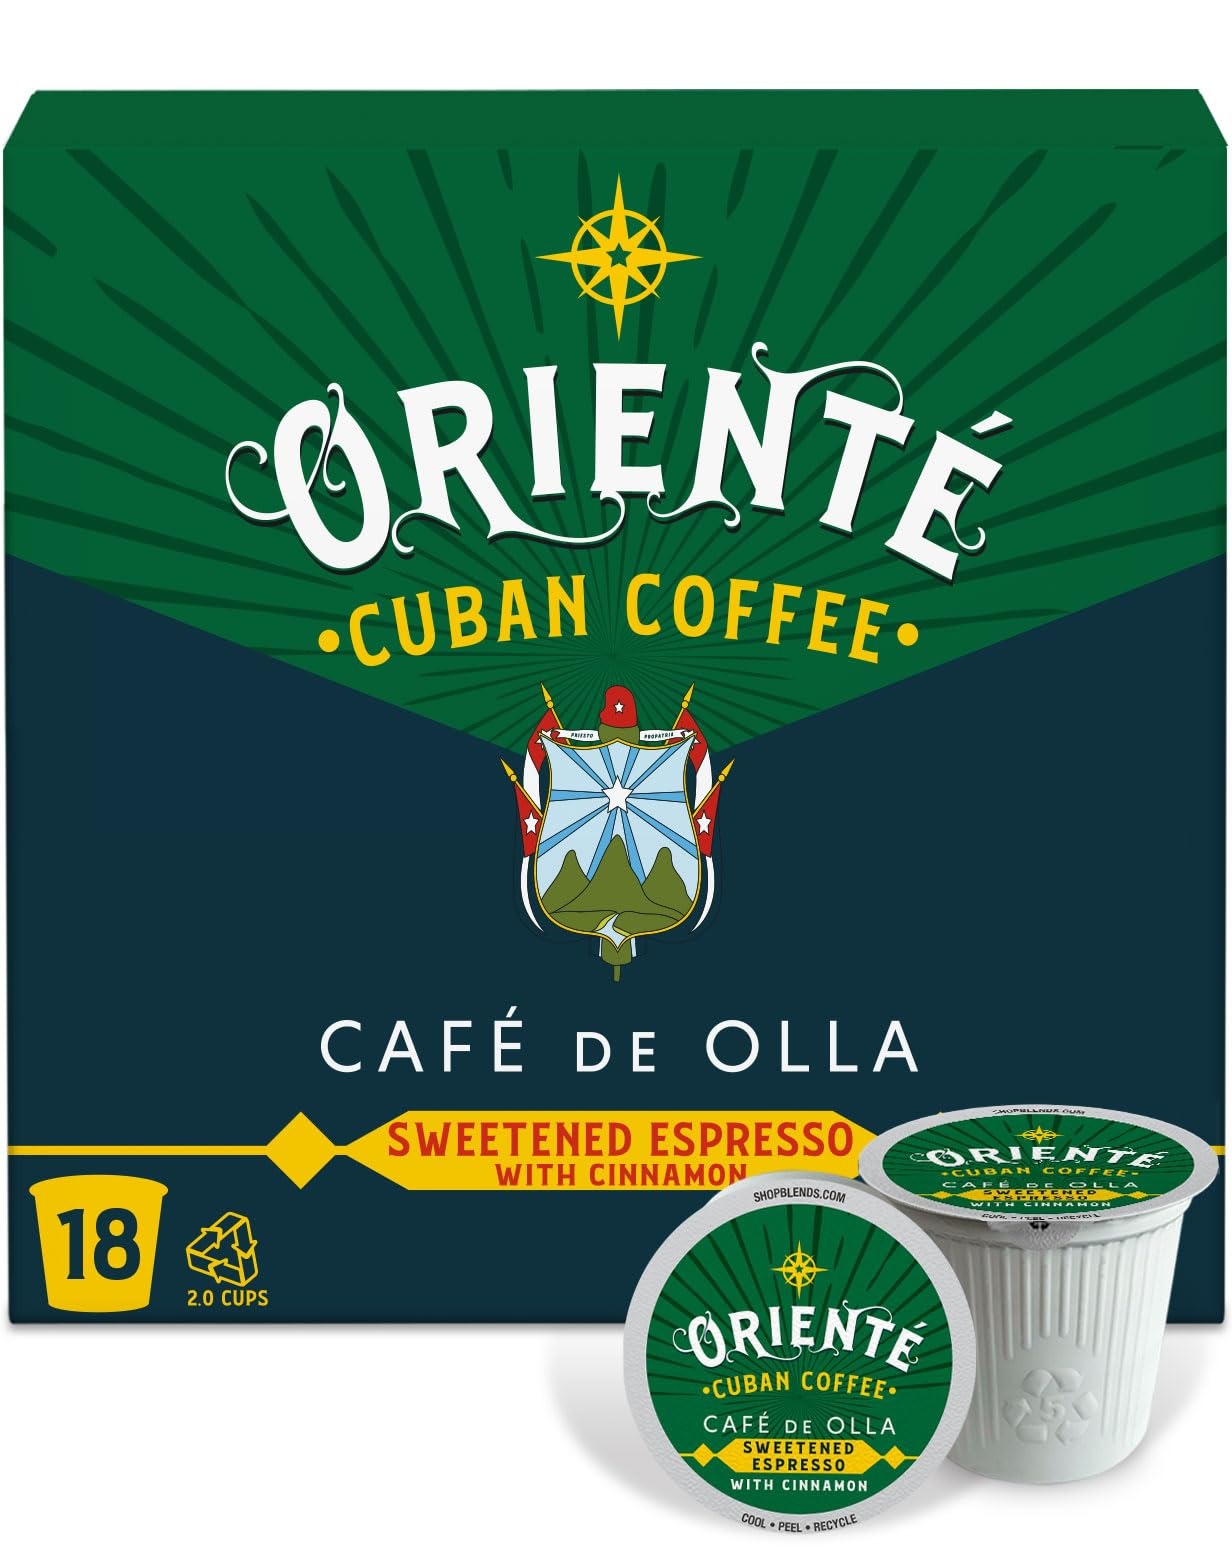
Item Name: Oriente Sweetened Espresso with Cinnamon Coffee Pods, 18 ct, Dark Roast Flavored Cuban Inspired Coffee in Recyclable Single Serve Pods - 100% Arabica Beans, Compatible with Keurig K Cups Maker
Bullet Point 1: [Flavorful Cafe de Olla Dark Roast Coffee]: Indulge in the luxurious, bold taste of Cuban coffee with Oriente's Cafe de Olla dark roast, harvested from the lush slopes of the Sierra Maestra mountains and expertly roasted. Savor a cup that bursts with flavor, featuring deep coffee notes harmoniously complemented by the warm, sweet hints of cinnamon and a touch of natural turbinado sugar for an added layer of richness.
Bullet Point 2: [Delicate Process]: Crafted through a meticulous manual small batch preparation process, Oriente coffee beans are handpicked from steep hillsides and transported by mules for grain drying execution. Our exclusive coffee blends the rich history of Cuban coffee with modern technology, harmonizing traditional methods and preparation for a superior Cuban coffee experience.
Bullet Point 3: [Effortless Convenience]: Oriente coffee pods are 100% Solar Energy Produced, and are designed for use with nearly all compatible single-serve Keurig K Cup brewers. They are also made from recyclable #5 plastic materials and feature easy-peel tabs, making them a convenient and friendly choice. Check your local recycling facilities for more information; not recyclable in all communities.
Bullet Point 4: [Satisfaction in Every Sip] Proudly offering high-quality, roaster-fresh perfection, Oriente Cuban Coffee Roasters ensures your satisfaction with every sip. If you encounter any issues with your order, please message us directly, and we'll promptly address the matter.
Bullet Point 5: [Oriente Promise]: Oriente Cuban Coffee Roasters encapsulates the essence of the finest Cuban coffee, drawing inspiration from the traditional preparation methods of the Sierra Maestra plantations' mountainous hillsides. Our coffee, renowned for its delicate aroma and uniquely powerful flavor, originates from the gourmet coffee produced in these high-quality fields.
Product Description: Café de olla is a traditional Mexican coffee infused with spices, typically prepared in a clay pot. It's known for its rich, aromatic flavors. The coffee base tends to be strong and full-bodied, providing a solid foundation for the flavors. One of the defining elements of café de olla is the prominent taste of cinnamon. It adds a warm, slightly spicy note that complements the coffee's bitterness. Ending with a deep, caramel-like sweetness that balances the bitterness of the coffee.
Value: 18.0
Unit: Count

Price: 14.3